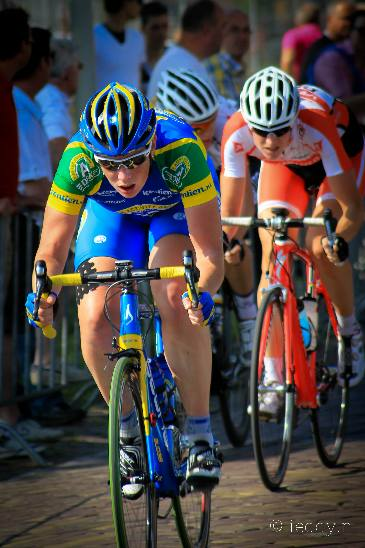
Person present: Yes